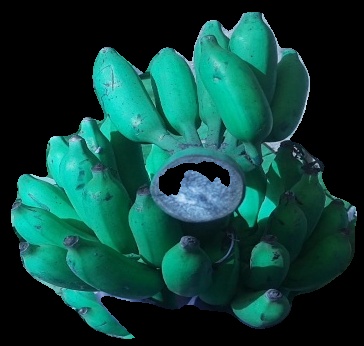
Variety: elakki-bale
Grade: grade3